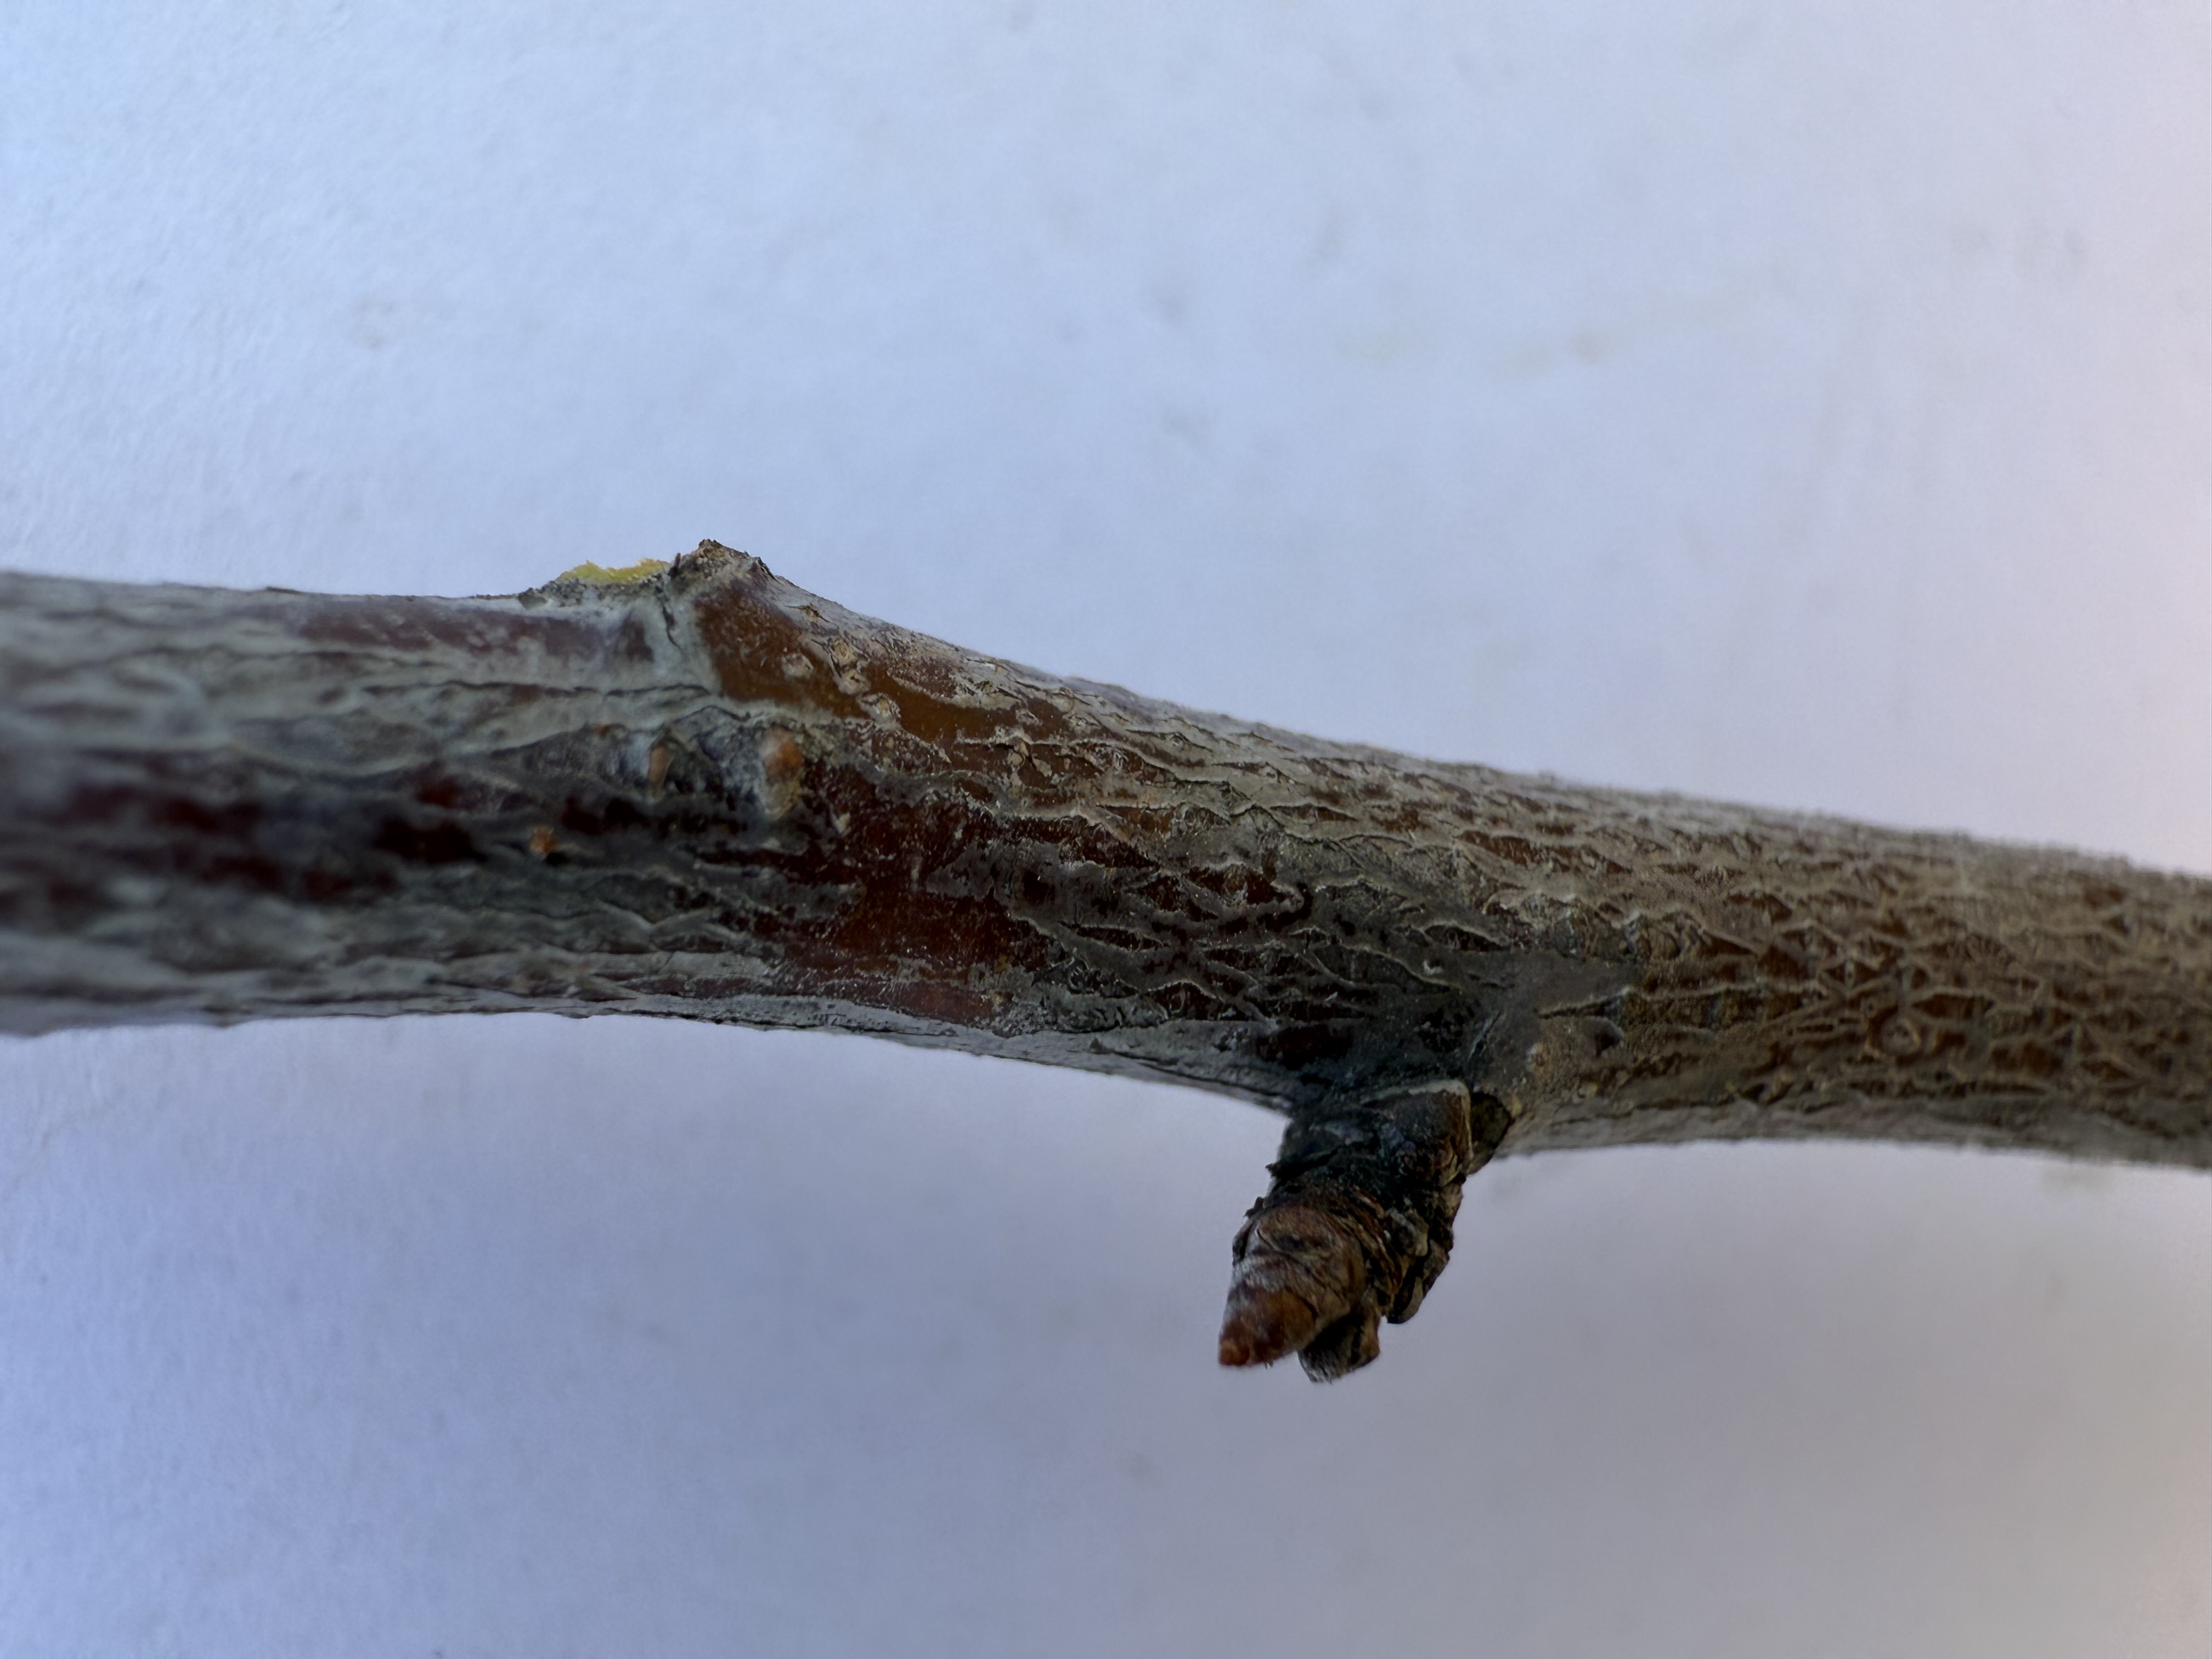
Variety: Black Diamond Plum